Bernd Stelter

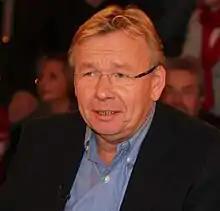
Bernd Stelter

Bernd Stelter (born 19 April 1961 in Unna) is a German comedian, a writer and a television presenter.